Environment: real
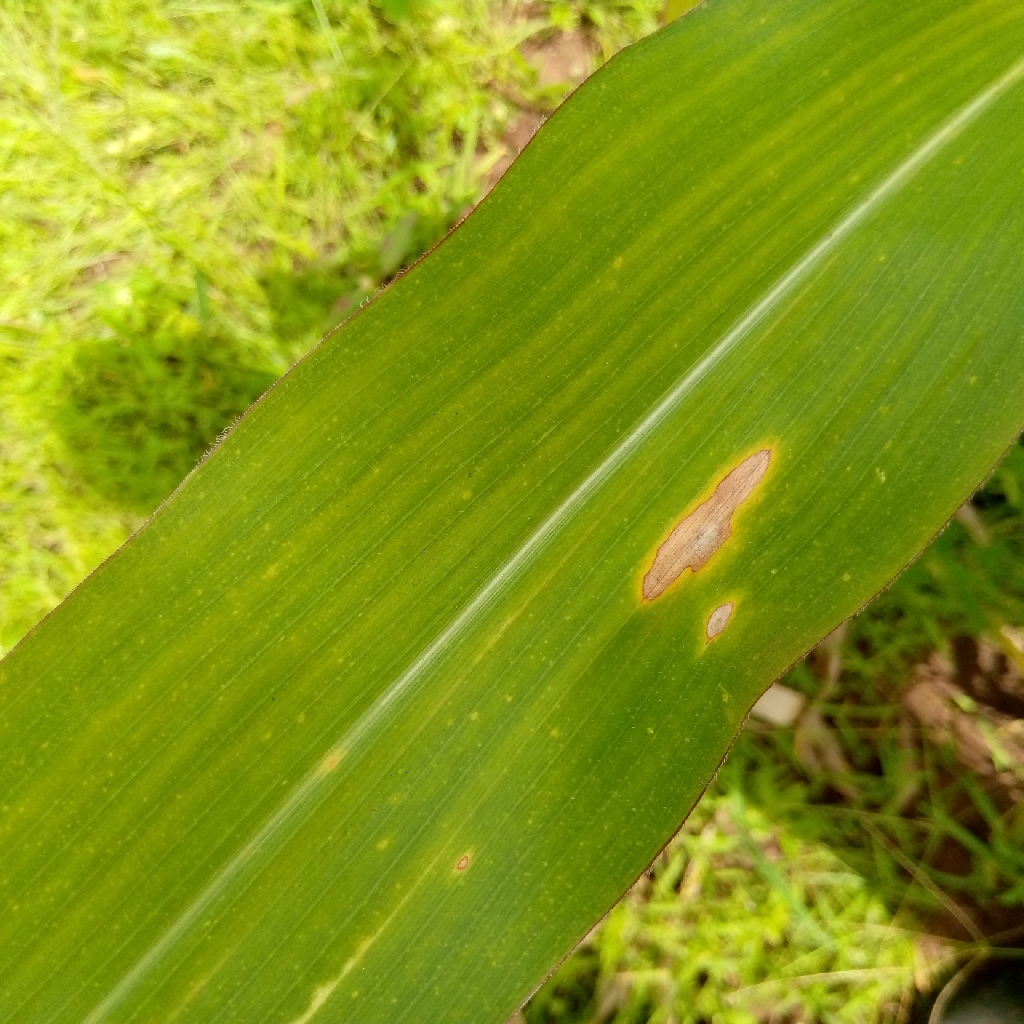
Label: northern_corn_leaf_blight